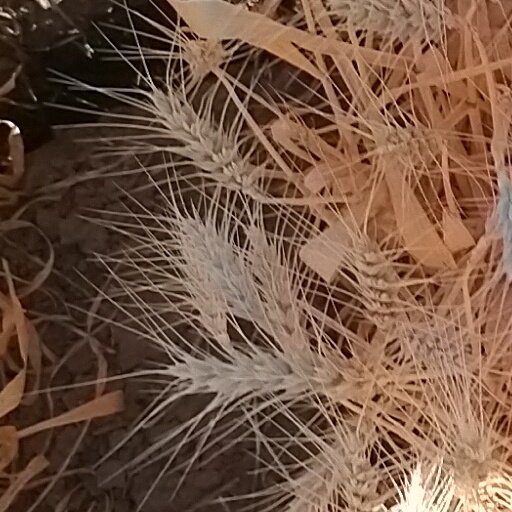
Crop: wheat